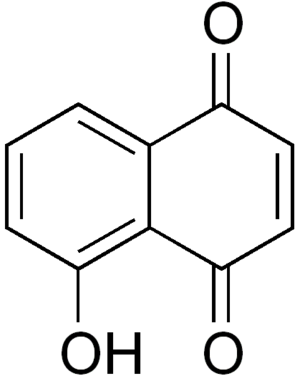
Les polyphénols constituent une famille de molécules organiques largement présente dans le règne végétal. Ils sont caractérisés, comme l’indique le nom, par la présence d'au moins deux groupes phénoliques associés en structures plus ou moins complexes, généralement de haut poids moléculaire. Ces composés sont les produits du métabolisme secondaire des plantes.